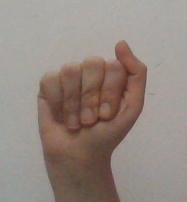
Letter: saad